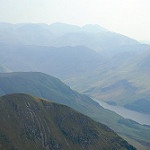
Label: mountain